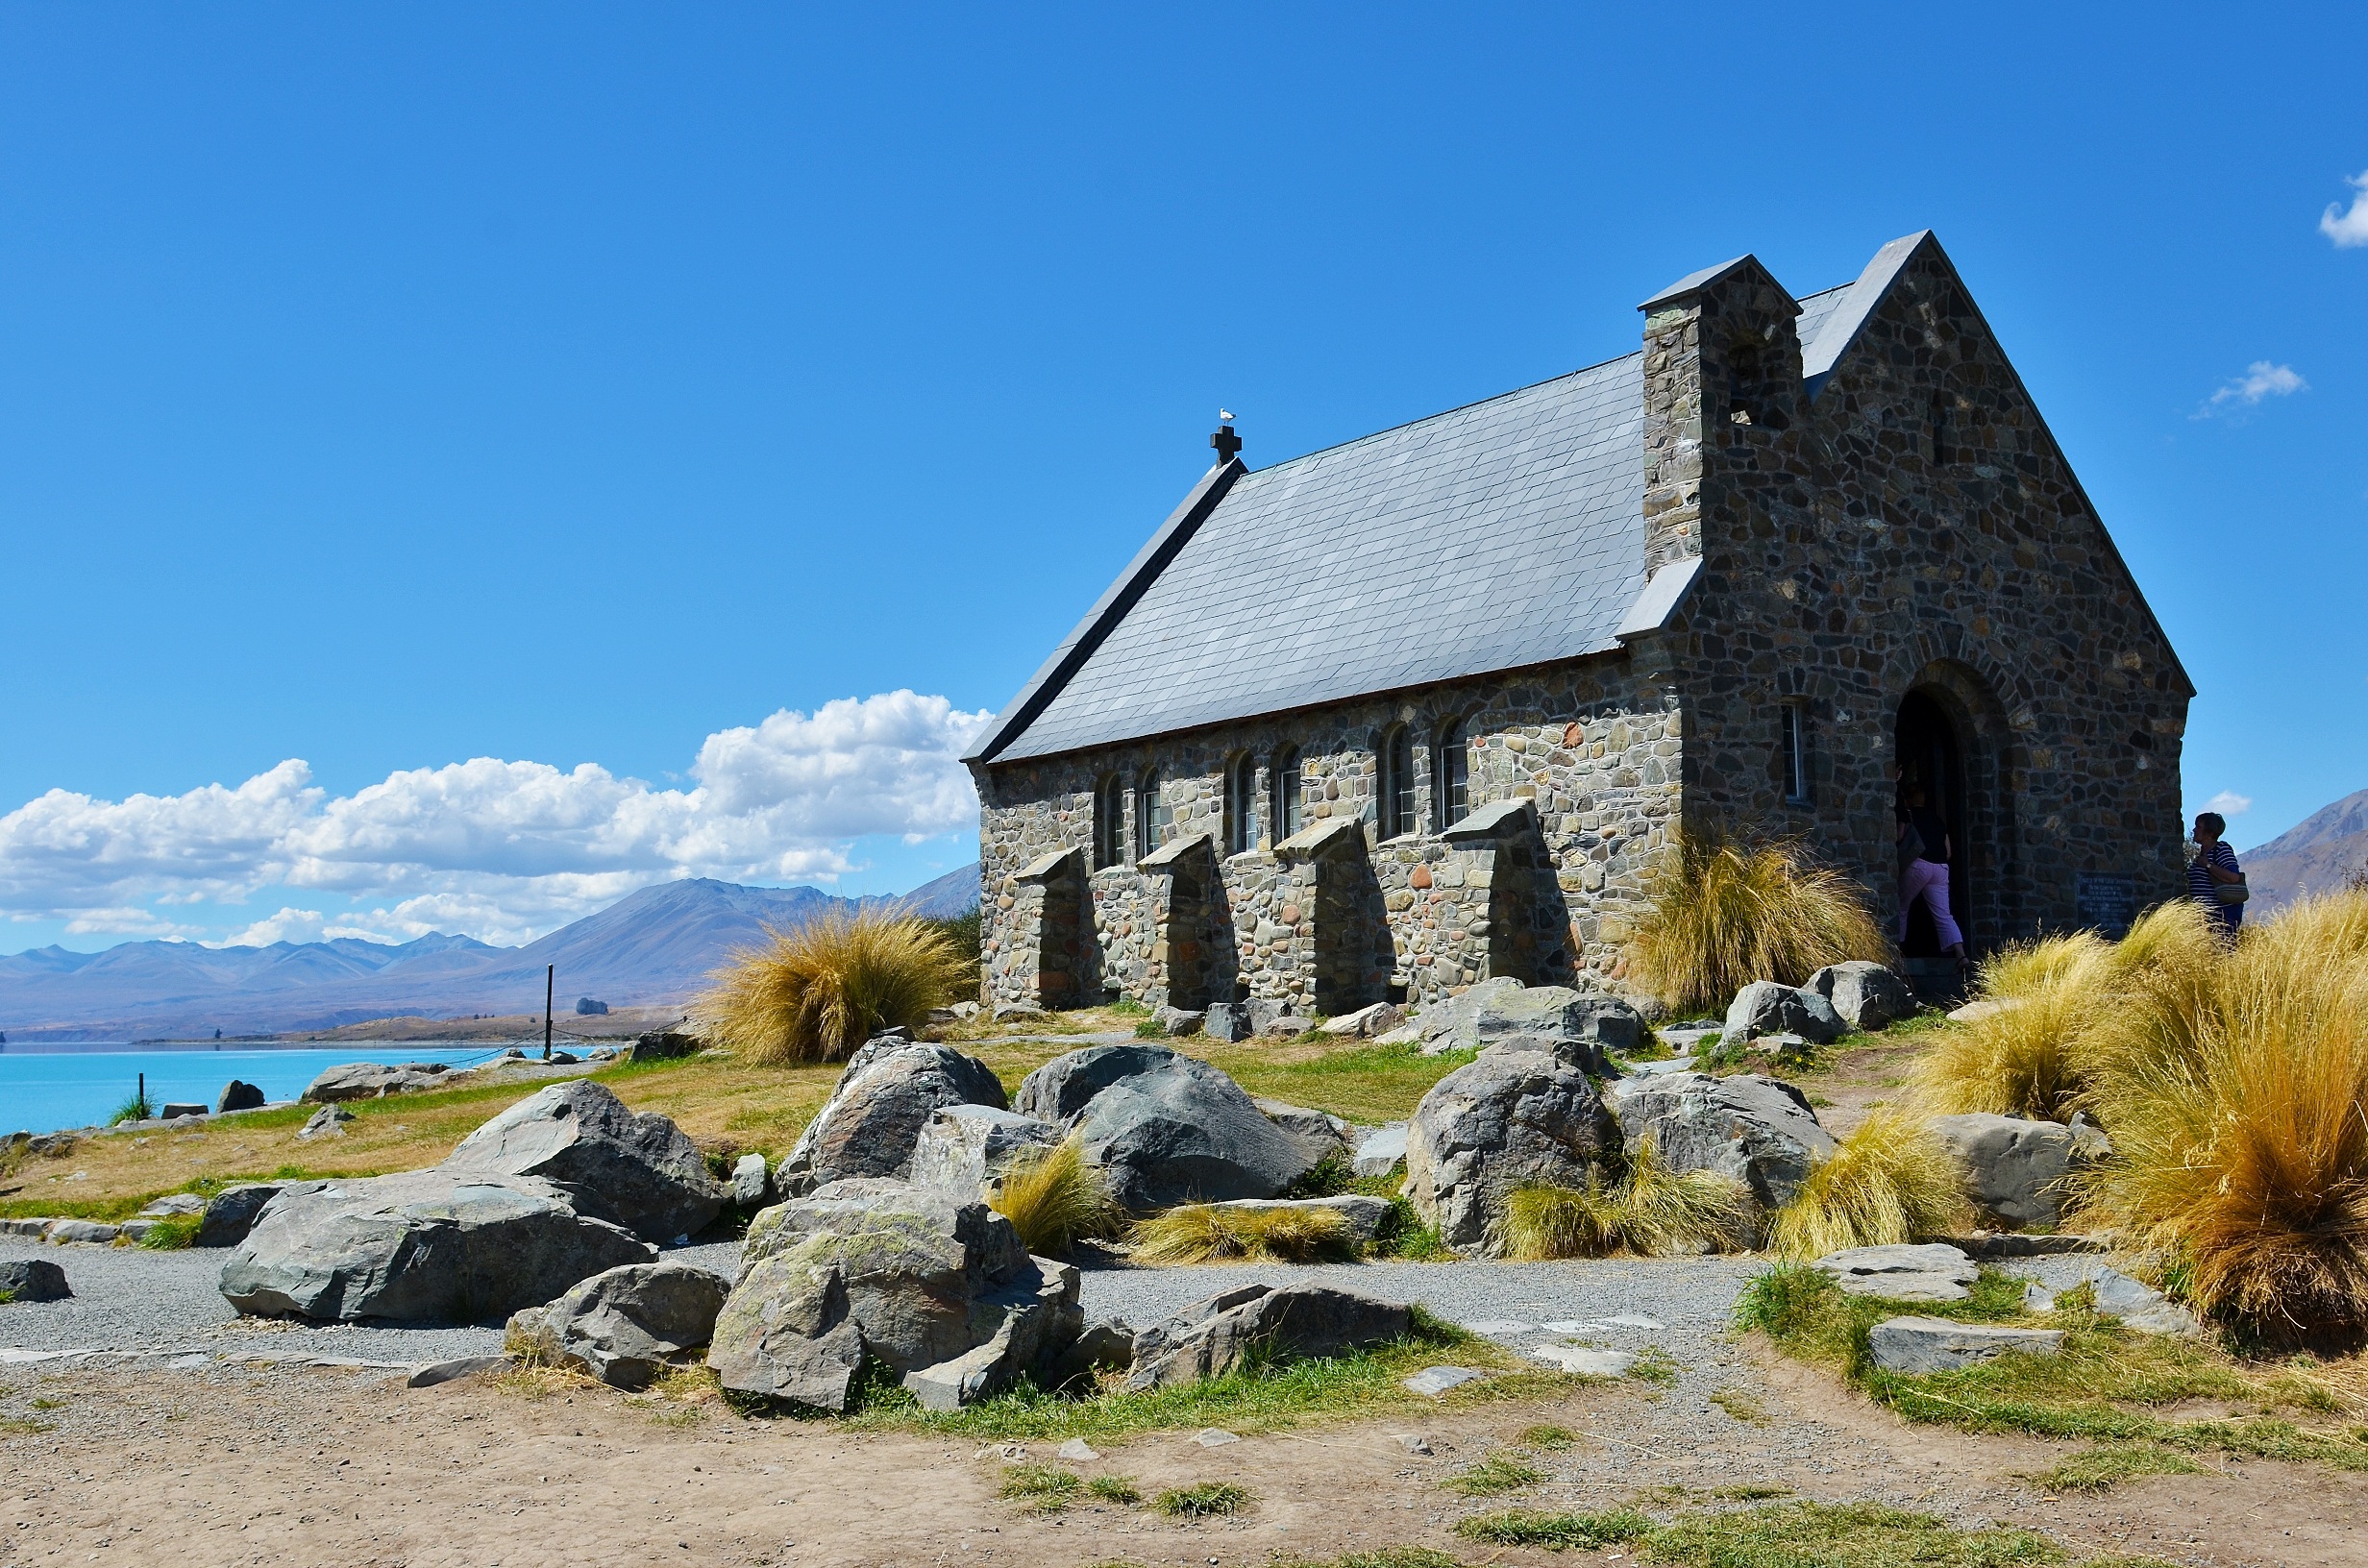
mountain, building, village, tower, cottage, chapel, place of worship, monastery, new zealand, rural area, stone house, shepherd's chapel